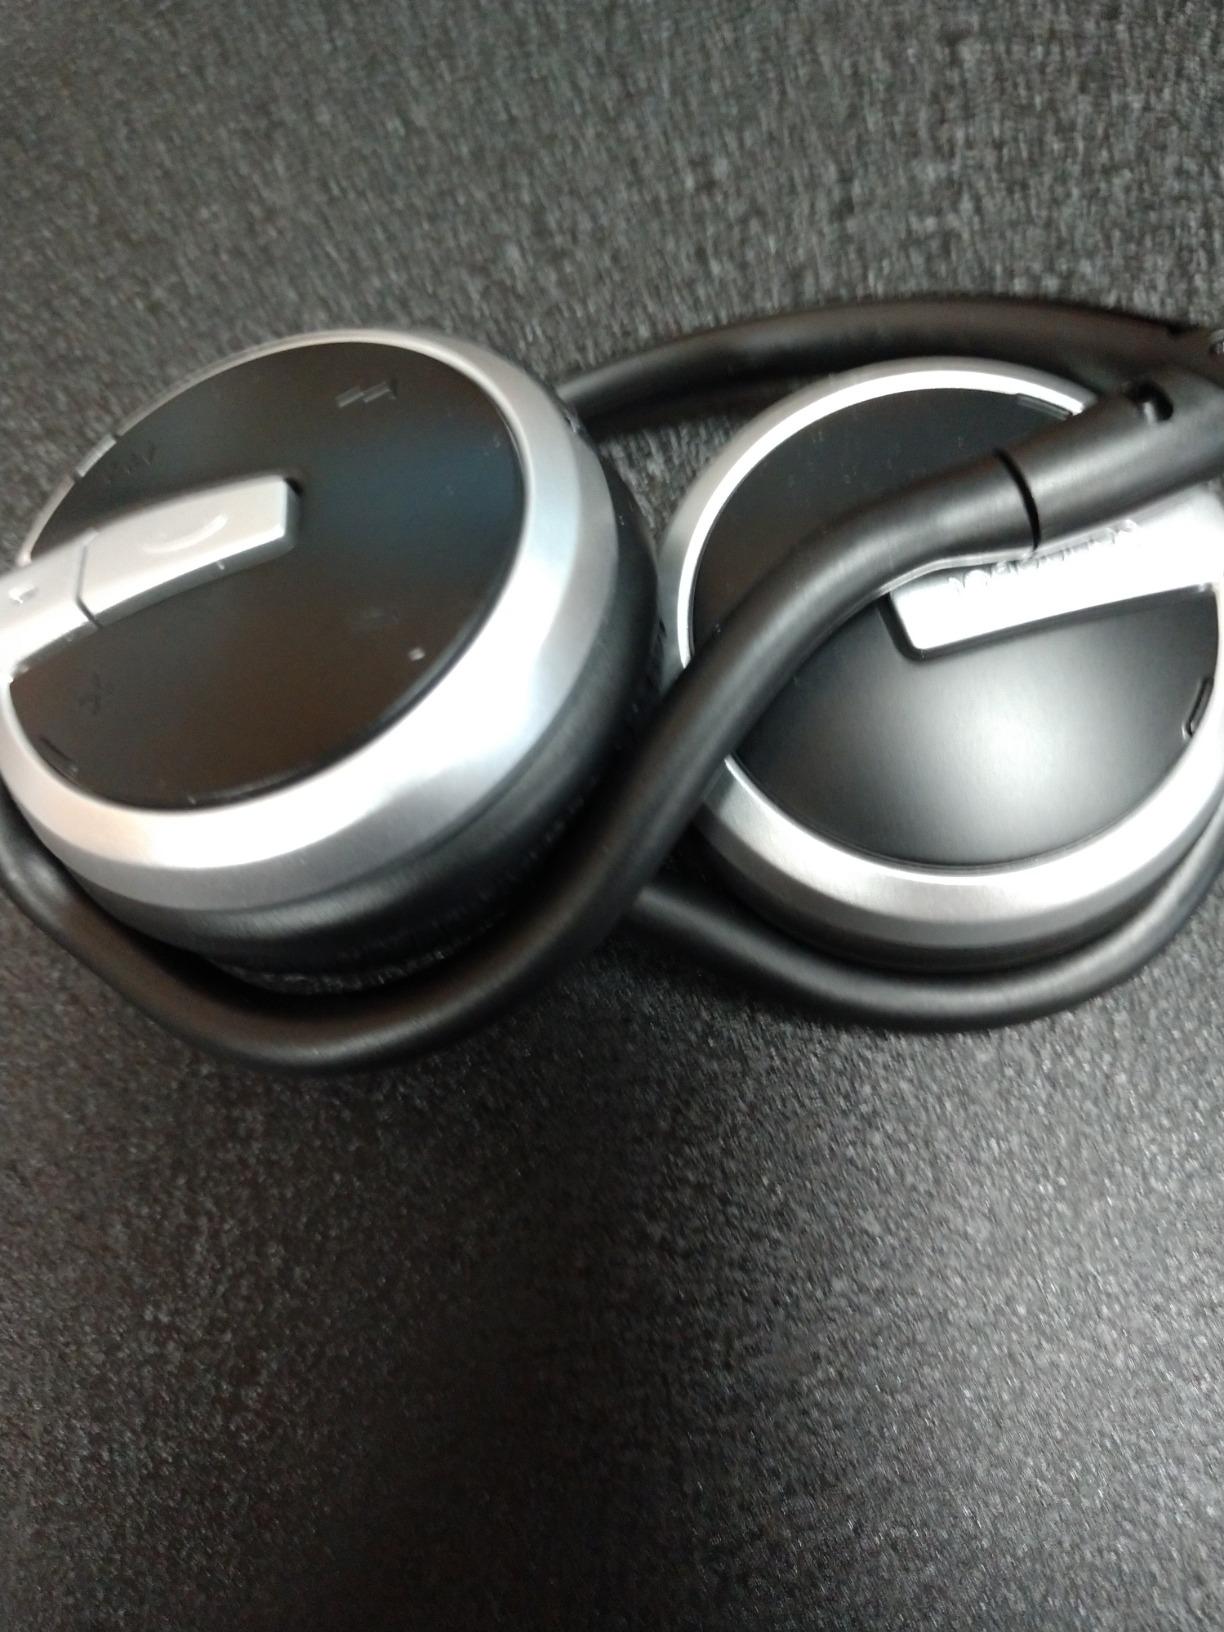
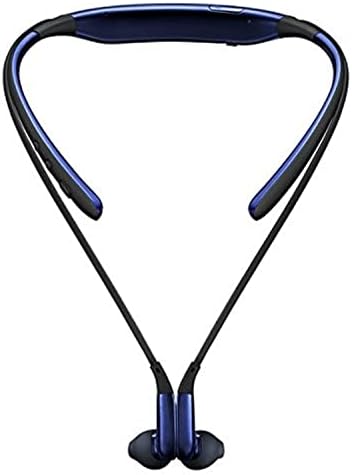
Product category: headphones
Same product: no